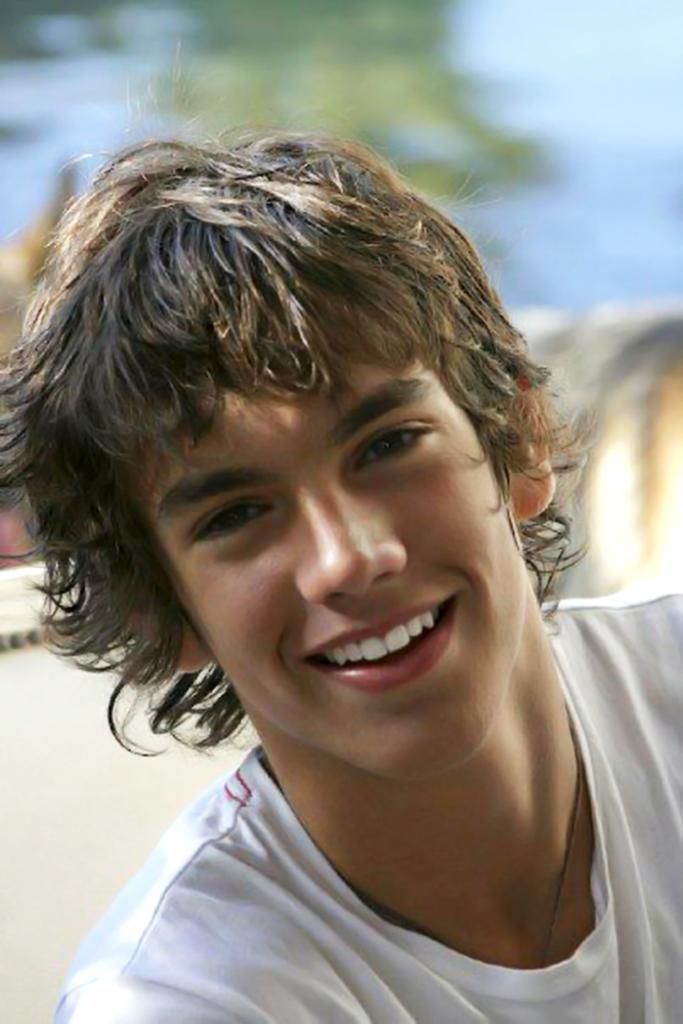
Label: Colored